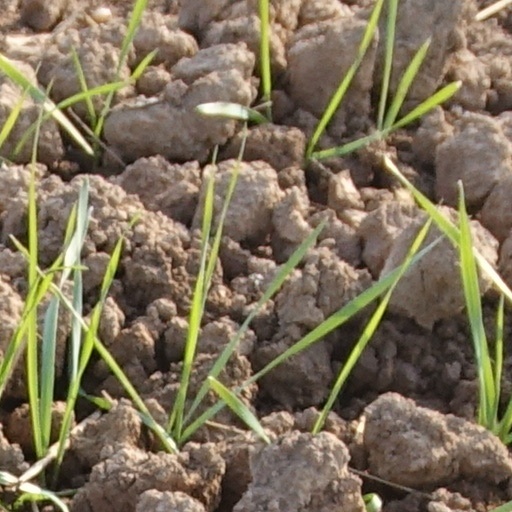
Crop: wheat